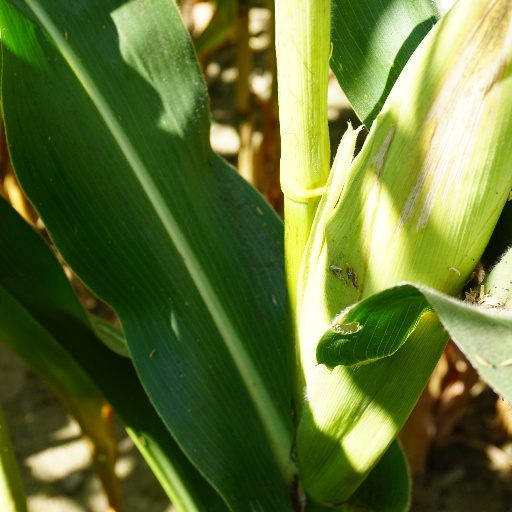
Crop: maize; corn